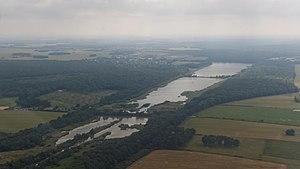
La « rivière du Roi Soleil » ou « rivière royale » est un nom d'apparition récente, donné par des organismes et guides touristiques à un ensemble d'aménagements hydrauliques réalisés sous Louis XIV entre 1668 et 1685, pour alimenter en eau le parc du château de Versailles.
Les étangs de Hollande sont une série d'étangs artificiels créés sous Louis XIV, à la fin du XVIIᵉ siècle, pour capter l'eau du plateau de Rambouillet et contribuer à alimenter les fontaines du parc de Versailles.
Cet article recense les sites protégés des Yvelines, en France.